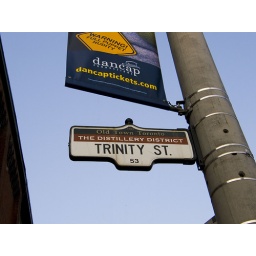
The street sign just outside the Old Distillery in Toronto.